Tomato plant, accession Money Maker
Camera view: bottom (45 deg); turntable rotation: 0 degrees
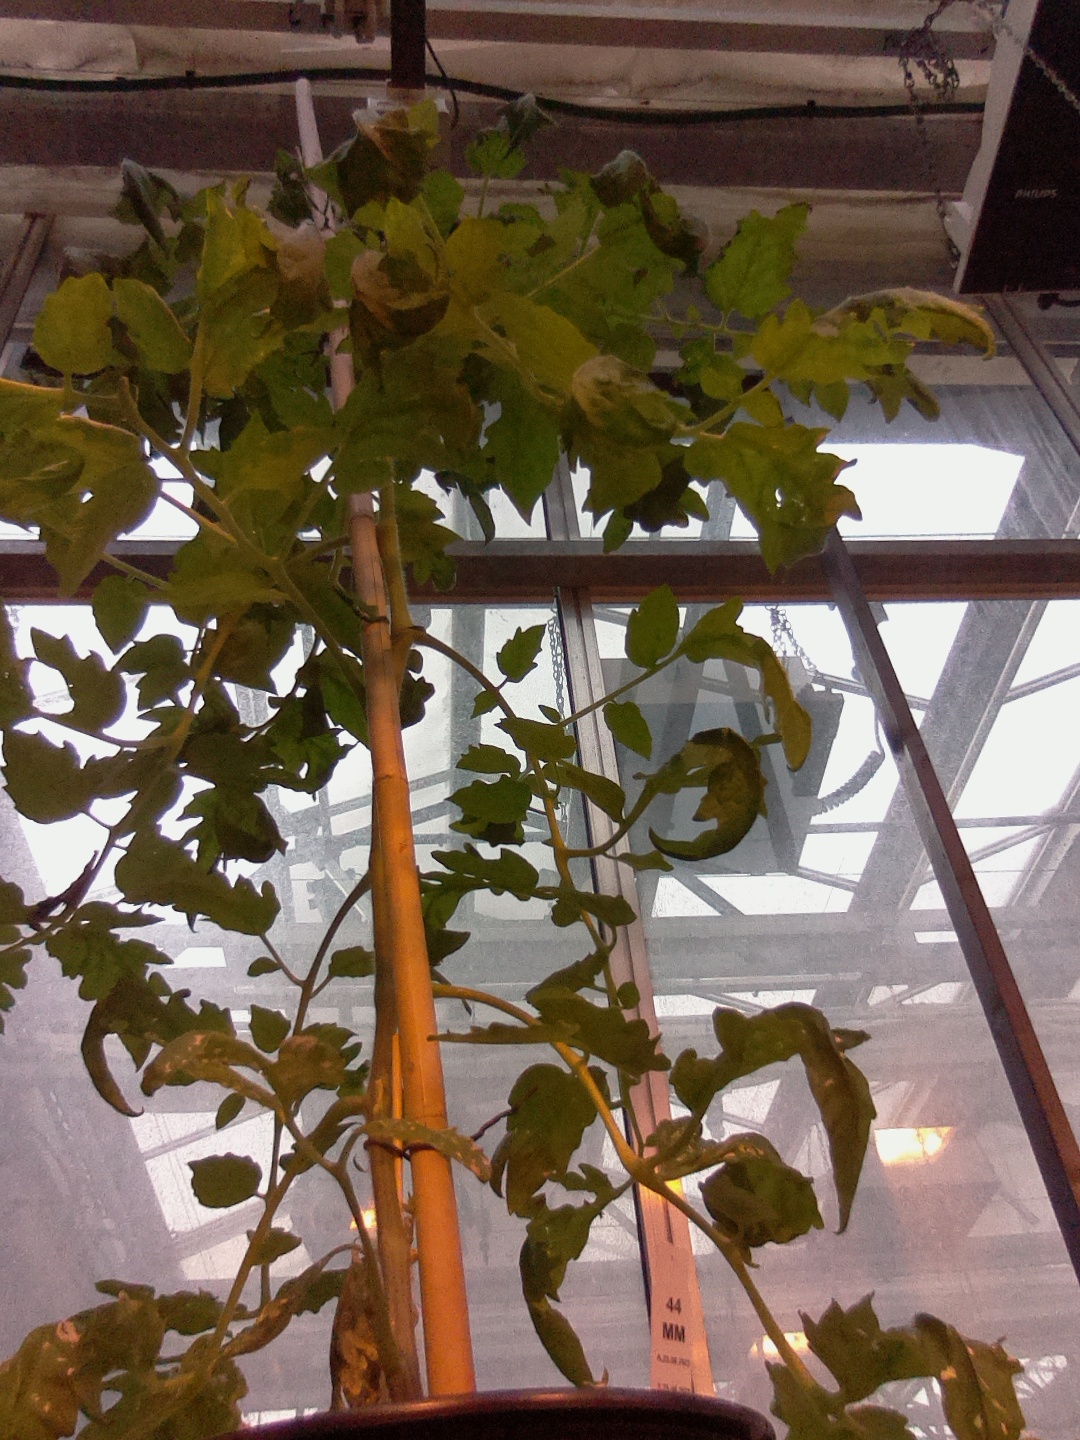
BBCH growth stage 59: 9 or more inflorescences visible